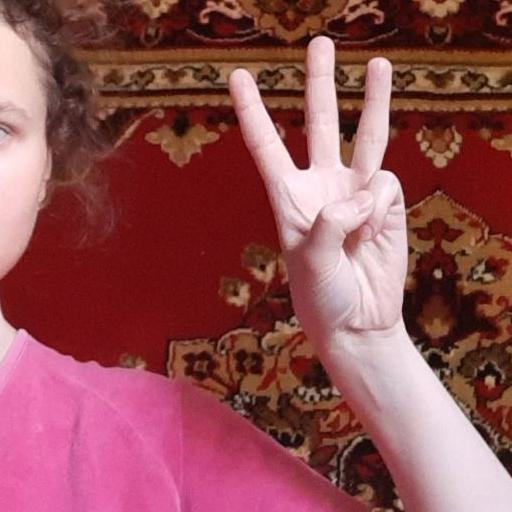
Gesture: three